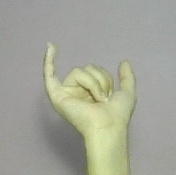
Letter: ya